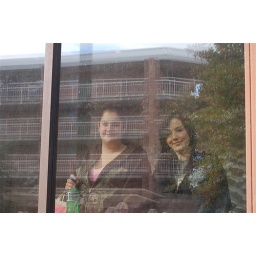
I love this picture I took as the girls were descending in the glass elevator